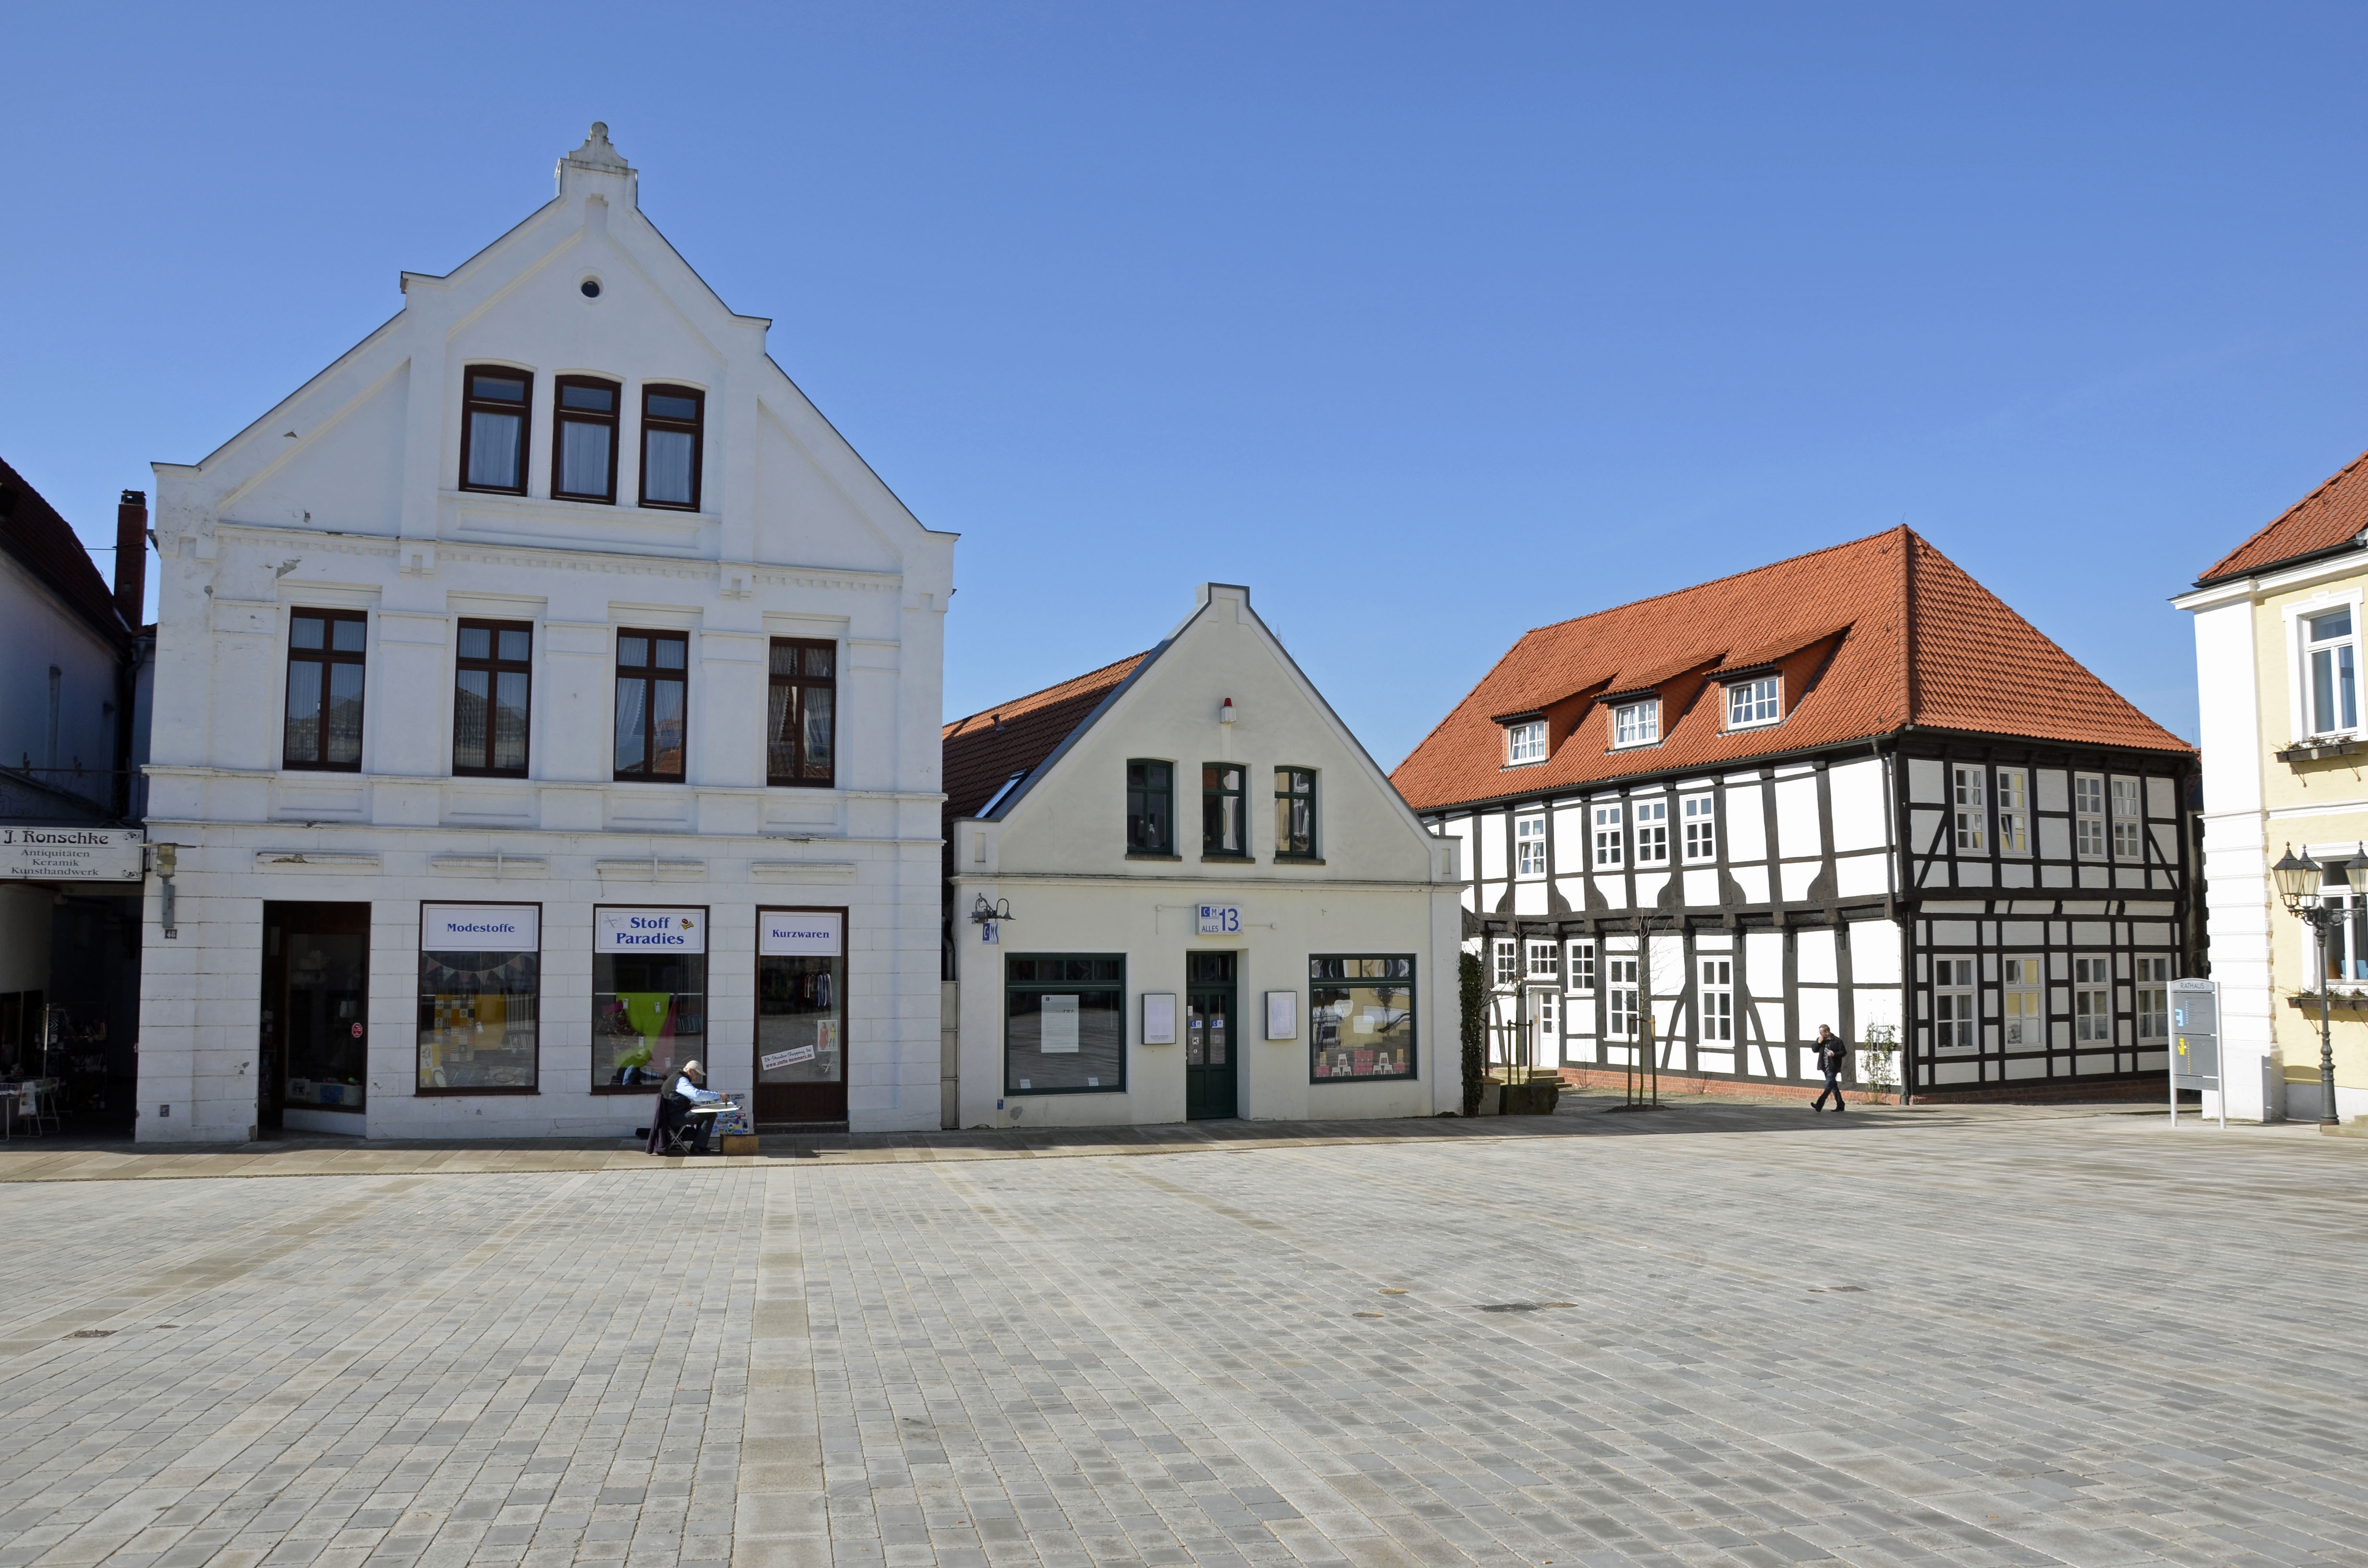
architecture, house, town, building, home, suburb, space, facade, property, all, estate, neighbourhood, real estate, residential area, verden, equestrian city